History of New Spain

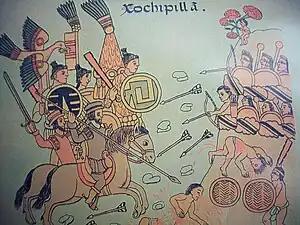
Viceroy don Antonio de Mendoza and Tlaxcalan Indians battle with the Caxcanes in the Mixtón war, 1541–42 in Nueva Galicia.

The Spanish crown created a system of convoys of ships (called the "flota") to prevent attacks by European privateers. Some isolated attacks on these shipments took place in the Gulf of Mexico and Caribbean Sea by English and Dutch pirates and privateers. One such act of piracy was led by Francis Drake in 1580, and another by Thomas Cavendish in 1587. In one episode, the cities of Huatulco (Oaxaca) and Barra de Navidad in Jalisco Province of México were sacked. However, these maritime routes, both across the Pacific and the Atlantic, were successful in the defensive and logistical role they played in the history of the Spanish Empire including Hispaniola and Martinica in the West Indies. For over three centuries the Spanish Navy escorted the galleon convoys that sailed around the world. Don Lope Díez de Armendáriz, born in Quito, Ecuador, was the first Viceroy of New Spain who was born in the 'New World'. He formed the 'Navy of Barlovento' "(Armada de Barlovento)", based in Veracruz, to patrol coastal regions and protect the harbors, port towns, and trade ships from pirates and privateers.